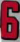
Number: 6